Woolloongabba Air Raid Shelter

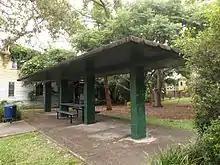
The structure is located in a small park

Woolloongabba Air Raid Shelter was listed on the Queensland Heritage Register on 6 April 2005 having satisfied the following criteria.